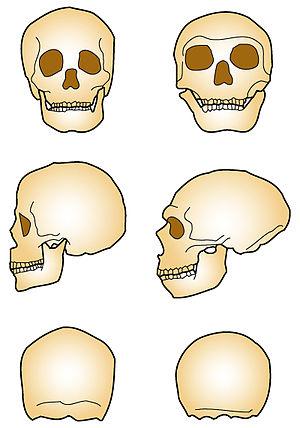
Homo est le genre qui réunit Homo sapiens et les espèces apparentées. Il apparait à la fin du Pliocène ou au début du Pléistocène, selon l'attribution des plus anciens fossiles faite par les paléoanthropologues. Depuis quelque 2,5 millions d'années, le genre Homo a produit un buissonnement d'espèces, en raison de sa dispersion géographique précoce dans tout l'Ancien Monde et de son développement dans des niches écologiques variées.
L'Homme de Néandertal, ou Néandertalien, est une espèce éteinte du genre Homo, qui a vécu en Europe, au Moyen-Orient et en Asie centrale, jusqu'à environ 30 000 ans avant le présent. Selon une étude génétique publiée en 2016, il partage avec l'Homme de Denisova un ancêtre commun remontant à environ 450 000 ans. Cet ancêtre partage lui-même avec Homo sapiens un ancêtre commun remontant à environ 660 000 ans. Les plus anciens Néandertaliens fossiles reconnus comme tels sont ceux de la Sima de los Huesos, datés de 430 000 ans.